Xu Mengtao

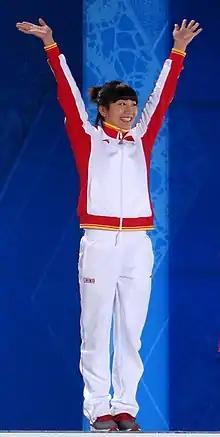
Xu in 2014

Xu Mengtao (born 12 July 1990) is an Olympic Champion Chinese aerial skier. She has 27 World Cup victories and an Olympic Gold. She is also the current World Cup leader and became the first Chinese woman to win an Olympic gold in the Aerial Ski event during her fourth Olympics at the age of 31. She was one of Team China's flag bearers, at the 2022 Beijing Winter Olympic's closing ceremony.